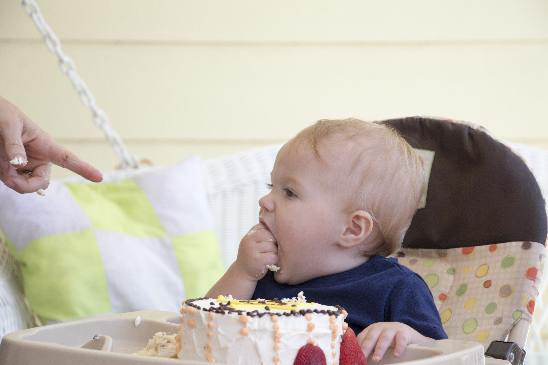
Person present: Yes